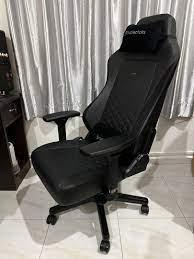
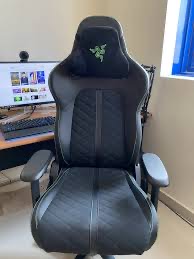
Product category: items_chair
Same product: no